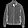
Label: Coat